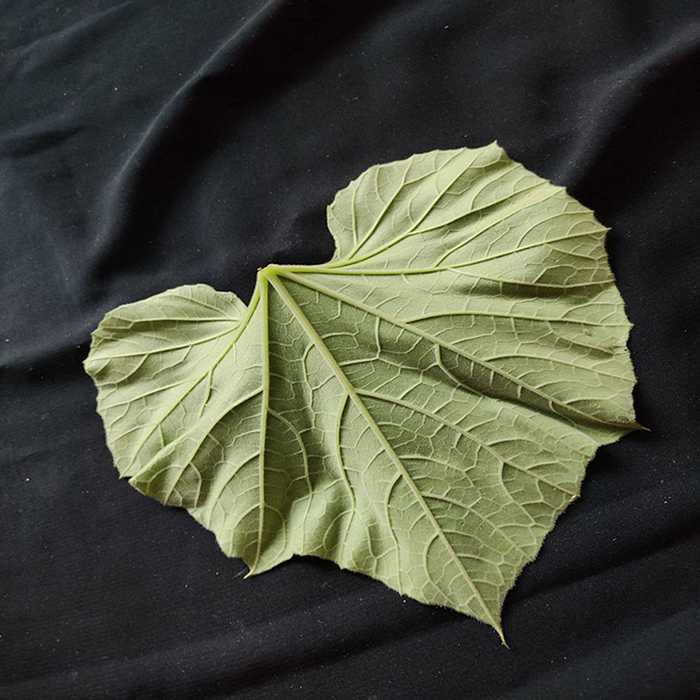
Plant: Bottle gourd
Label: Fresh leaf